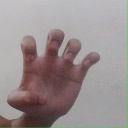
अक्षर: झ